Hans Ulrich Franck

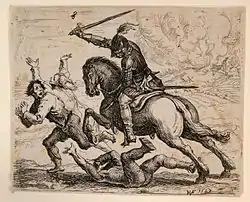
"The armoured rider", 1643

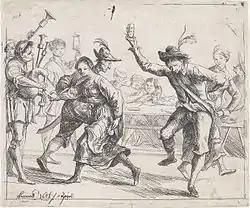
"Dancing soldiers", 1656

Hans Ulrich Franck, a German historical painter and etcher, was born at Kaufbeuren, in Swabia, in 1603. He resided chiefly at Augsburg, where he died in 1675. His son Franz Friedrich Franck was an artist as well. Among other engravings the following are by him: